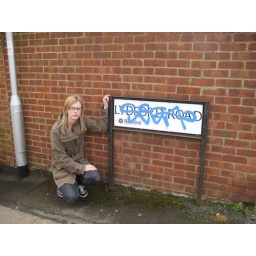
Cllr Daisy Benson by a damaged street sign on Lydford Road, April 09.